Gudrun

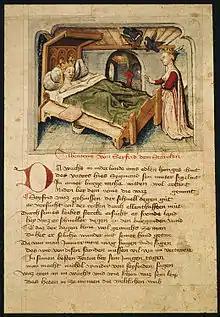
Kriemhild tells her mother Ute of a dream that predicts her tragic love for Siegfried. Hundeshagenscher Kodex

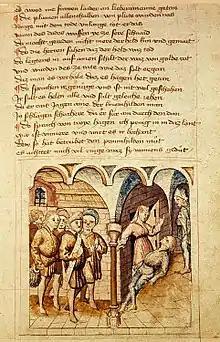
Kriemhild finds Siegfried's corpse in front of her bedroom door. Hundeshagenscher Kodex

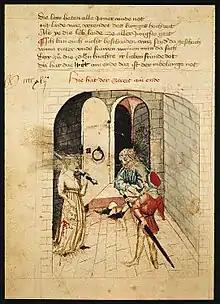
Kriemhild, holding Gunther's head, prepares to kill Hagen with Siegfried's sword while Hildebrand watches. Hundeshagenscher Kodex

Kriemhild is the main character of the "Nibelungenlied" (c. 1200): she is the first character to be introduced and the romance ends with her death. The poem is even called "Kriemhild" in at least one manuscript. It has even been argued that the epic represents a sort of "Bildungsroman" for Kriemhild, as she develops from a relatively mild-manner courtly lady into a forceful and ferocious avenger of her dead husband. Various versions of the text judge her actions differently; in the A and B versions, she is condemned as a "vâlendinne" (fiend) for her bloody revenge, but the C version emphasizes her love for her dead husband as her motivation and absolves her of most blame.